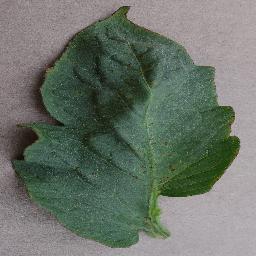
Label: Tomato___Bacterial_spot